1952 World Series

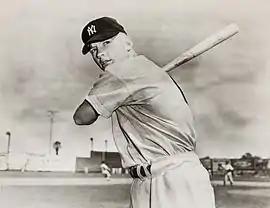
Mickey Mantle

Game 7 pitted Joe Black (15–4) vs Eddie Lopat (10–5). Black, who came out of the Negro leagues and was not even on the Dodgers spring training roster, had already pitched a complete game win in Game 1 of the Series, pitched seven innings in a 2–0 loss in Game 4 and would be starting his third game in seven days. At that time there were no days off between games as both teams played in New York. For the Yankees, Billy Martin continued his solid play. Martin sat on the bench for most of the season's first two months and took over second base duties when Casey Stengel moved Gil McDougald from second to third base to replace military-bound Bobby Brown.